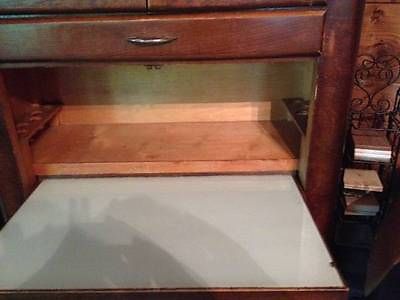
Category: cabinet